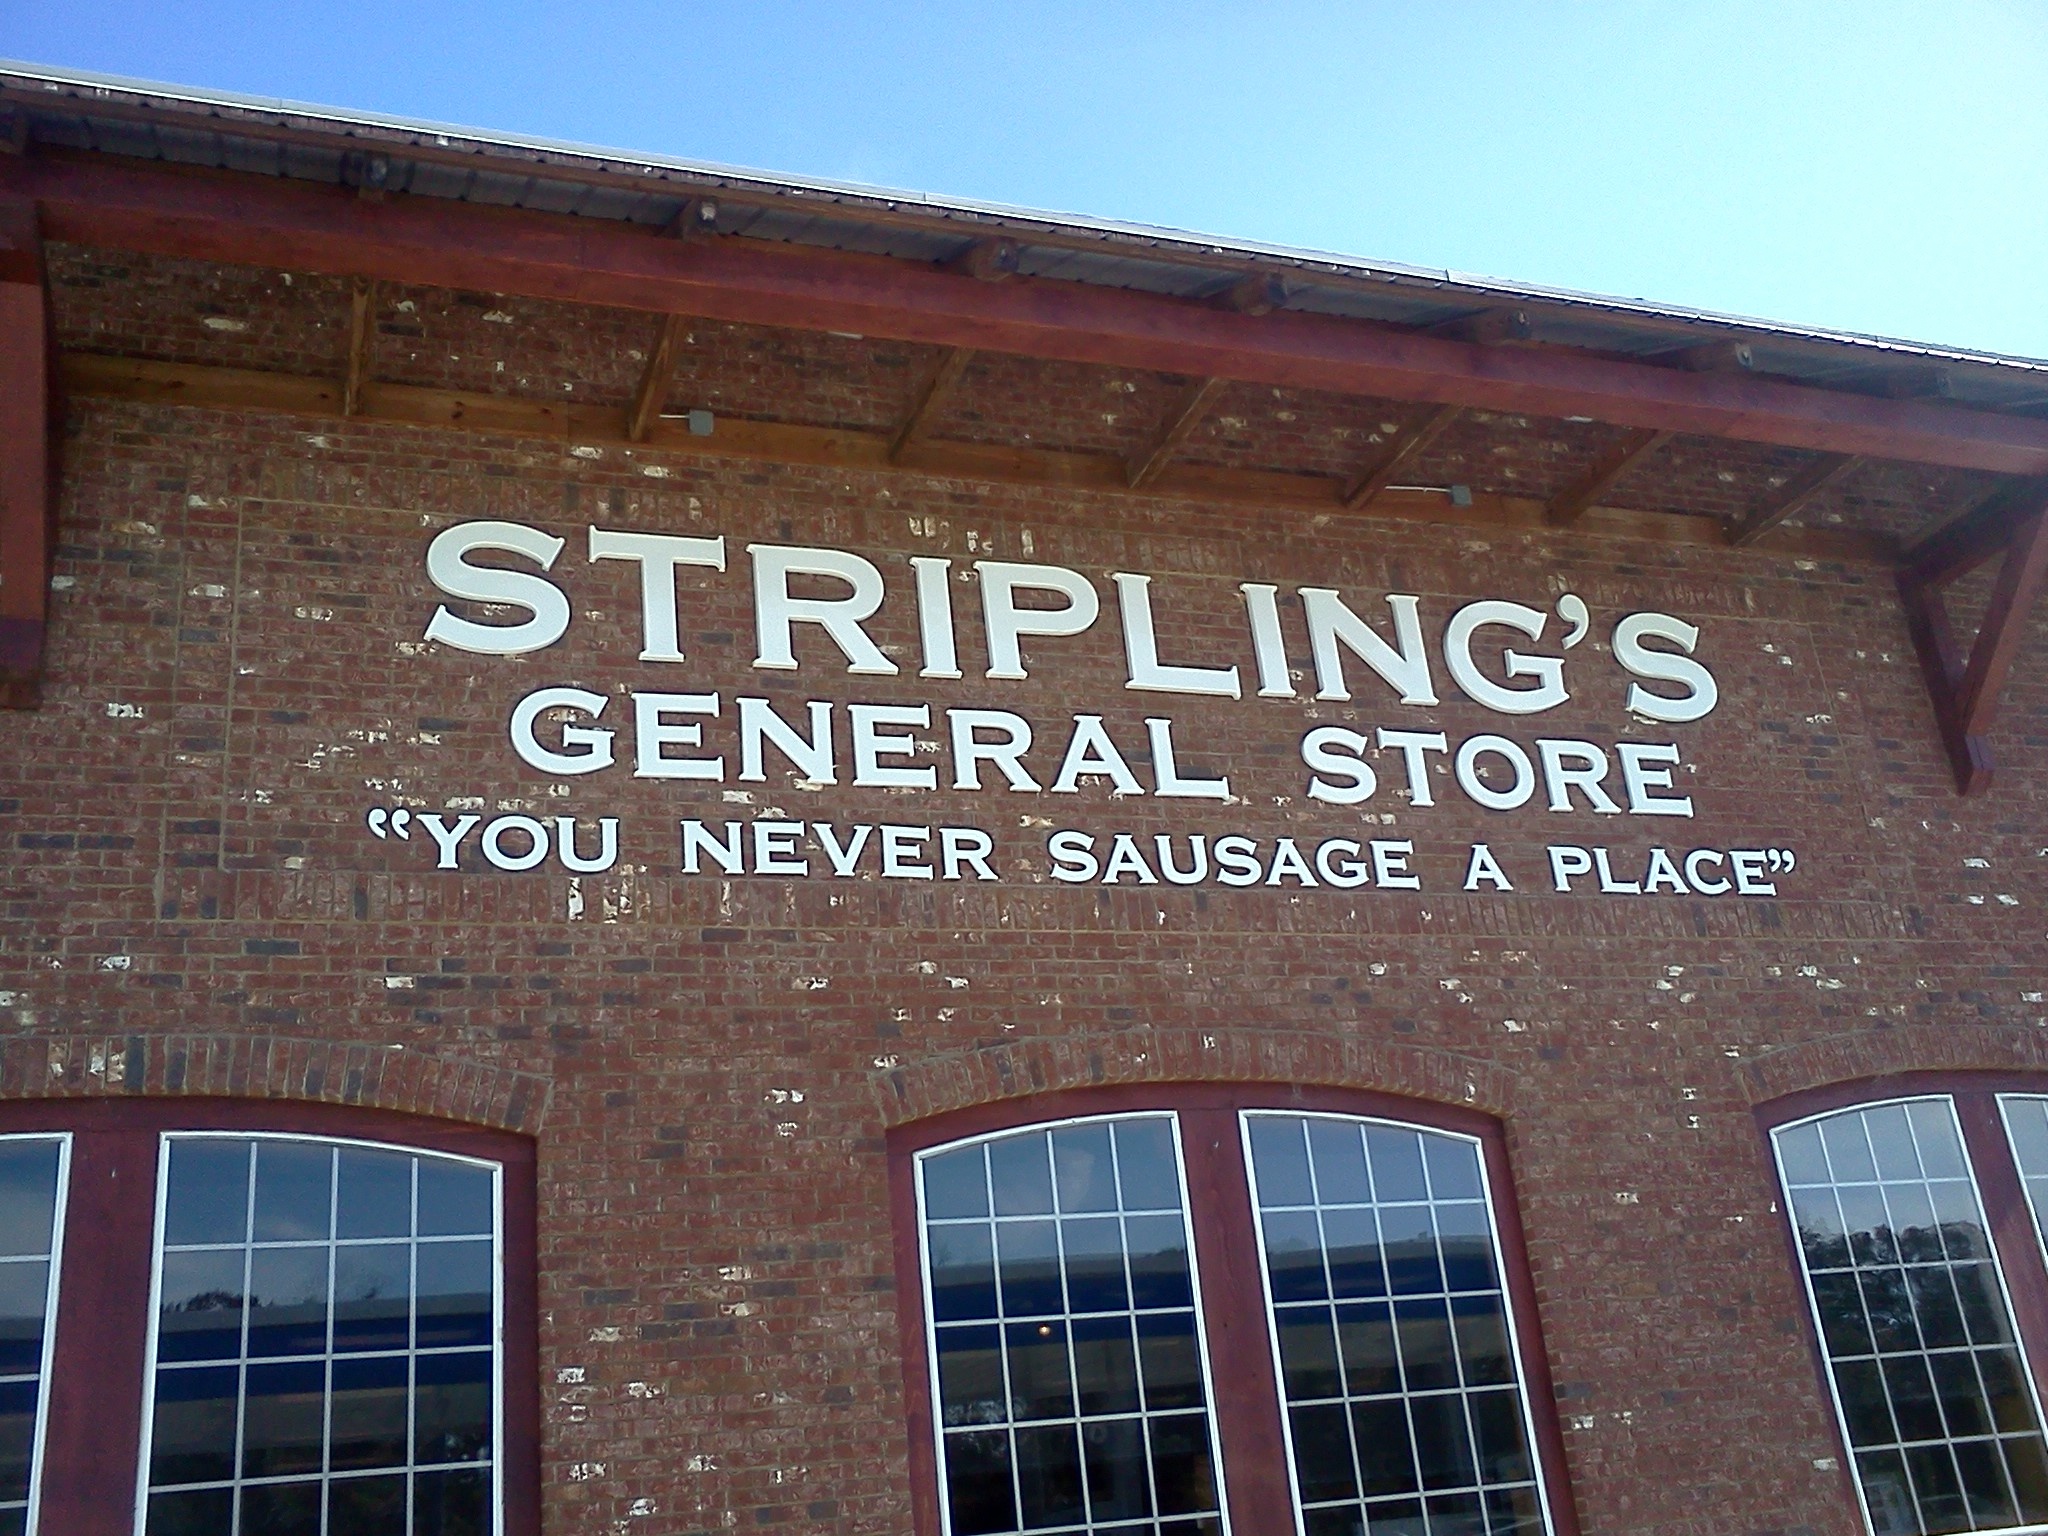
window, home, advertising, downtown, facade, property, odyssey